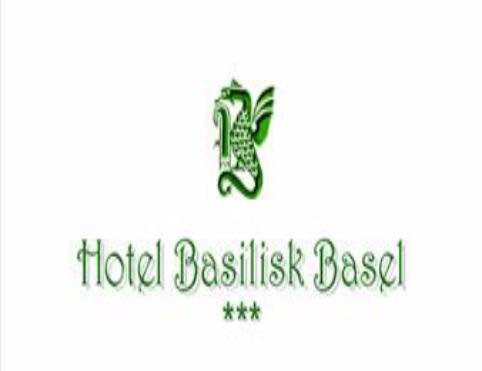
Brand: basilisk
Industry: Others